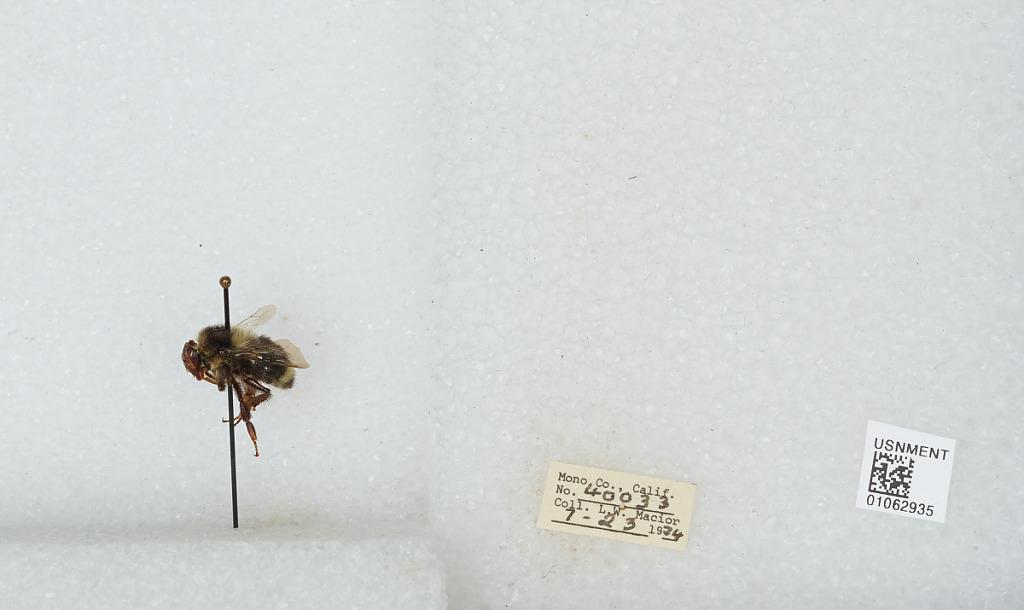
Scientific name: Bombus bifarius nearcticus
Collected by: L. Macior
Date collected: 1974-7-23
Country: United States
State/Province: California
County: Mono
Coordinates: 37.92, -118.87